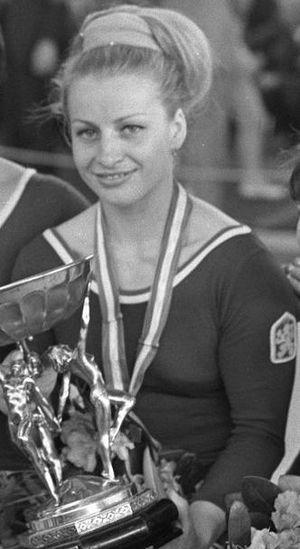
Věra Čáslavská, née le 3 mai 1942 à Prague et morte le 30 août 2016 dans la même ville, est une gymnaste tchécoslovaque, septuple championne olympique et vedette dans son sport des Jeux à Tokyo 1964 comme à Mexico 1968. En 1967 à Amsterdam, lors de la finale des championnats d'Europe, elle obtient les premiers 10 de l'histoire de la gymnastique artistique féminine, à la poutre et au sol.